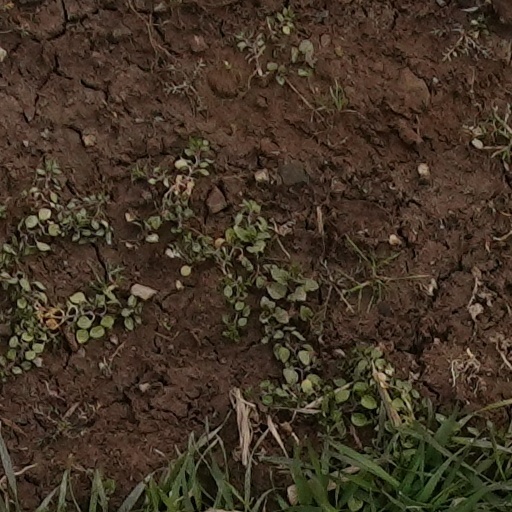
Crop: wheat